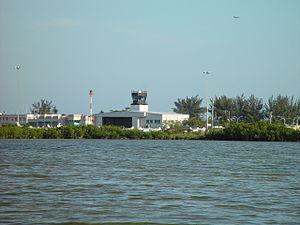
Key West International Airport est un aéroport international situé dans le comté de Monroe, en Floride, à deux miles à l'est de Key West.